Air Mail scandal

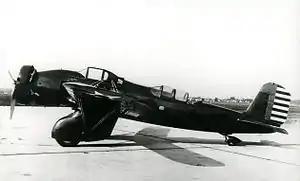
Curtiss A-12 Shrike

On February 19, the blizzard disrupted the initial day's operations east of the Rocky Mountains, where the scheduled first flight of the operation from Newark was cancelled. AACMO's actual first effort left from Kansas City, Missouri, carrying 39 pounds of mail to St. Louis. Kenneth Werrell noted of the first flight out of Cleveland: "The pilot on the first air mail flight needed three tries and three aircraft to get aloft. Ten minutes later, he returned with a failed gyro compass and cockpit lights, and obtained a flashlight to read the instruments." Snow, rain, fog, and turbulent winds hampered flying operations for the remainder of the month over much of the United States. The route from Cleveland to Newark over the Allegheny Mountains was dubbed "Hell's Stretch" by airmail pilots.